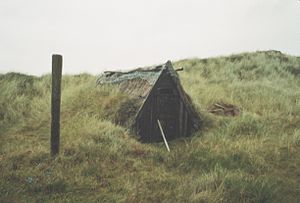
Kærgård Klitplantage
Esehus nær stranden i Kærgård Klitplantage
Kærgård Klitplantage er en plantage, der ligger mellem Vejers Strand og Henne Strand ud til Nordsøen.